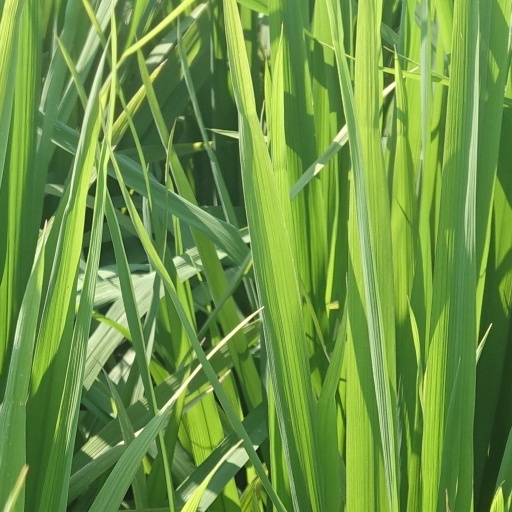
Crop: rice